Flood of Fire

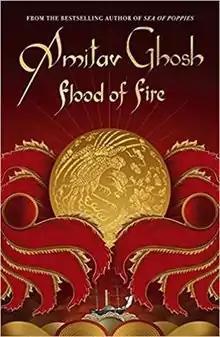
Flood of Fire book cover

Flood of Fire is a 2015 novel by Indian novelist Amitav Ghosh. Following the "Sea of Poppies" (2008) and "River of Smoke" (2011), the novel is the final installment of the Ibis trilogy, which concerns the 19th-century opium trade between India and China. The book was first published by the English publisher John Murray, and later by Farrar, Straus and Giroux in the United States. The novel was shortlisted for The Hindu Literary Prize and received the Crossword Book Jury Award in Fiction in 2015.